Gwerful Fychan

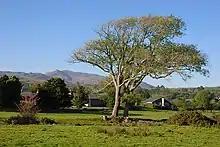
Fields near Llanuwchllyn. Gwerful inherited lands at Caer-Gai, on the low hills in the middle distance

Gwerful Fychan (fl. 1420–1490) was a poet during the period of the Welsh "Beirdd yr Uchelwyr" during the Late Middle Ages. She came from a noble family, her full name in genealogies being given as Gwerful ferch Ieuan Fychan ap Ieuan ap Hywel y Gadair ap Gruffudd ap Madog ap Rhirid Flaidd. She was the heiress of the mansion of Caer-Gai, near Llanuwchllyn, Merioneth. The name Fychan was later anglicised as "Vaughan".